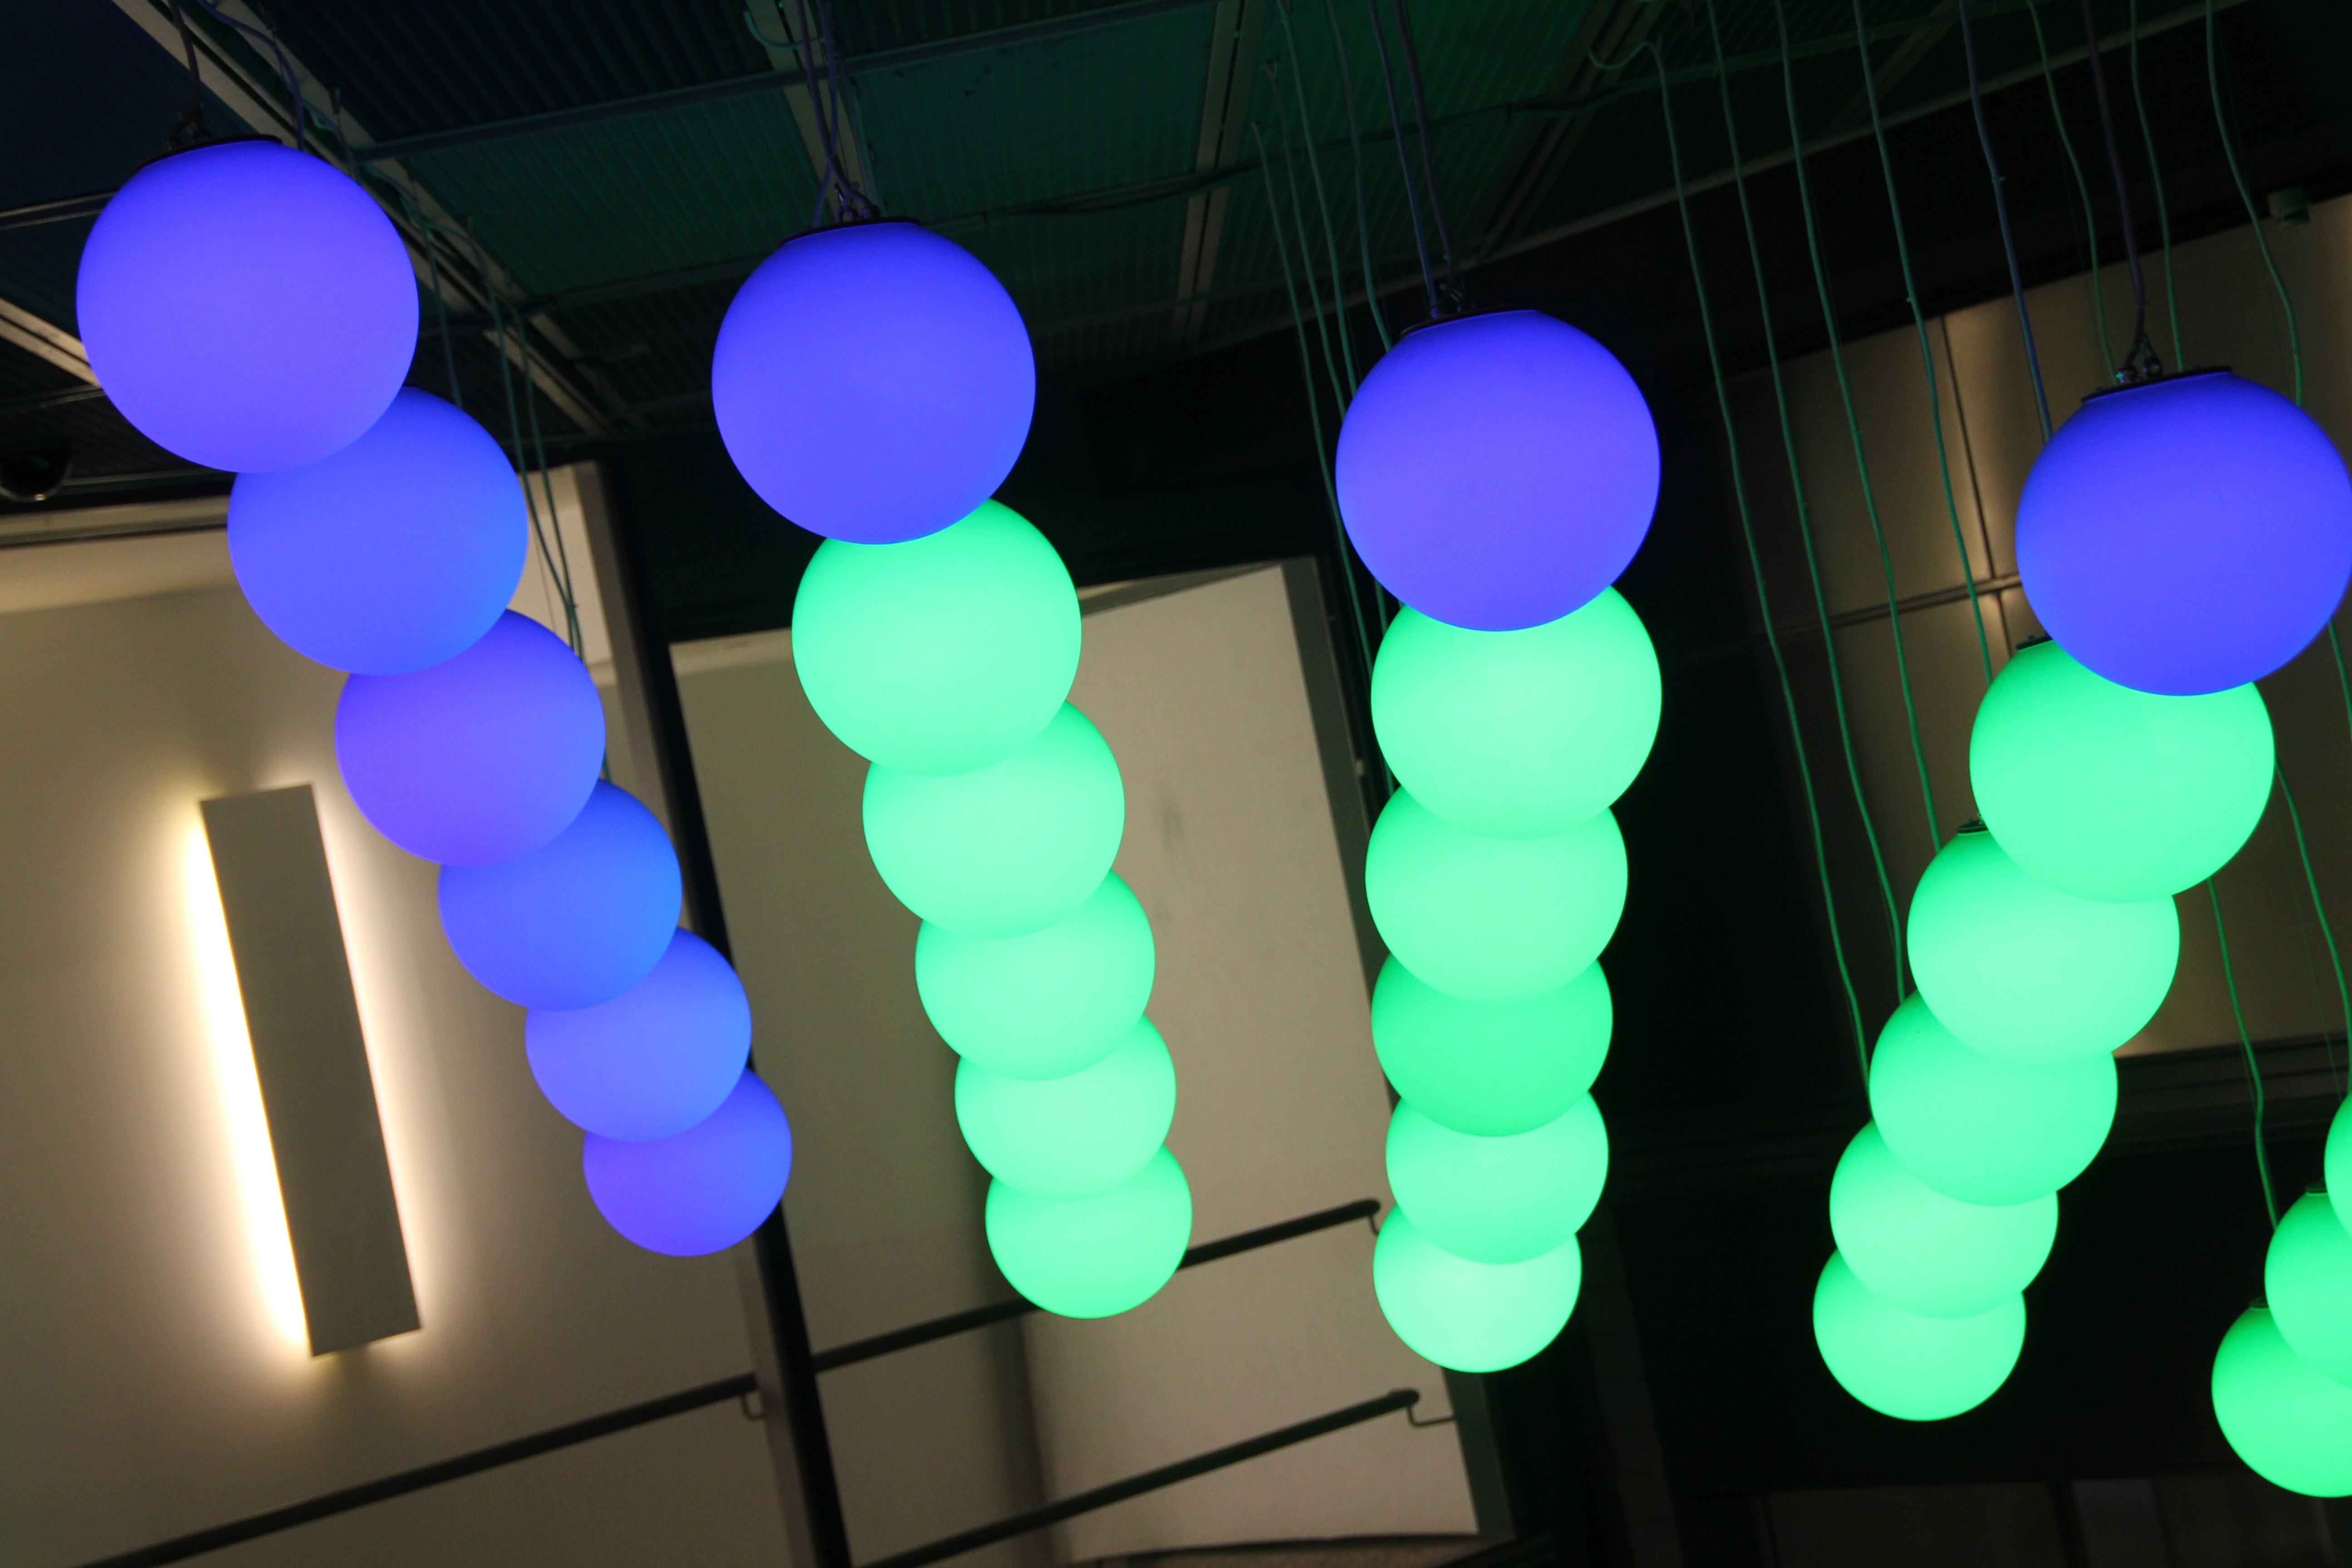
light, night, dark, green, color, blue, lighting, circle, neon, lamps, shape